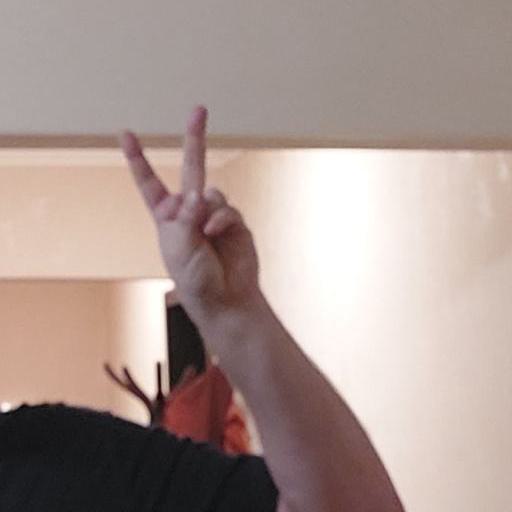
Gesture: peace